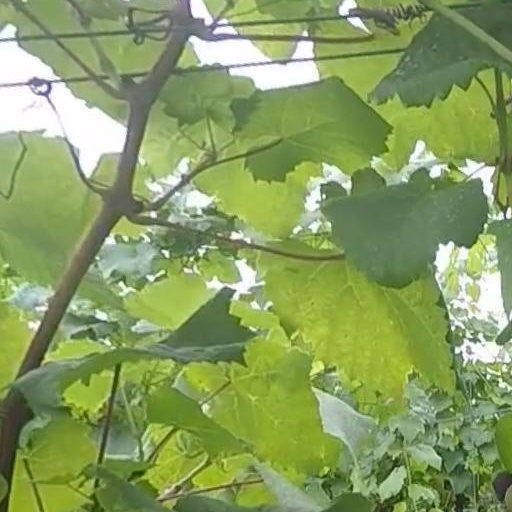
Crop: grape